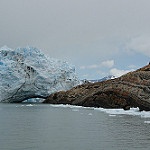
Label: glacier